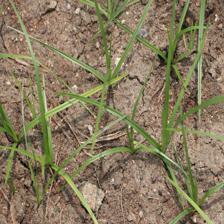
Label: Grass